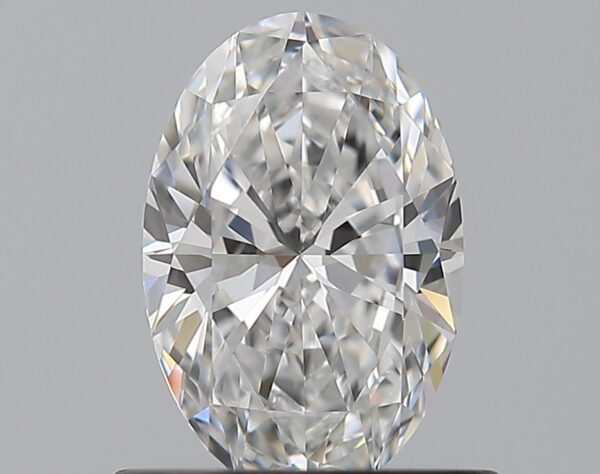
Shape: oval
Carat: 0.71
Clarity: VVS1
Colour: D
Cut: EX
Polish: EX
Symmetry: EX
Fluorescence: M
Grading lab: GIA
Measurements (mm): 7.35 x 4.89 x 3.02